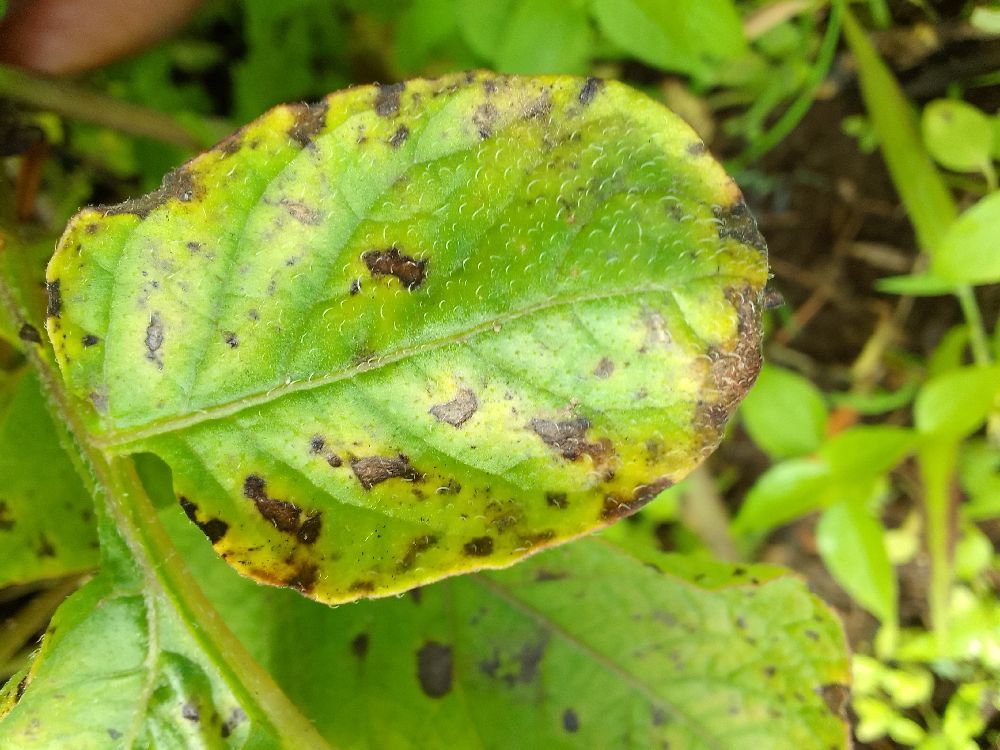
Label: Early blight